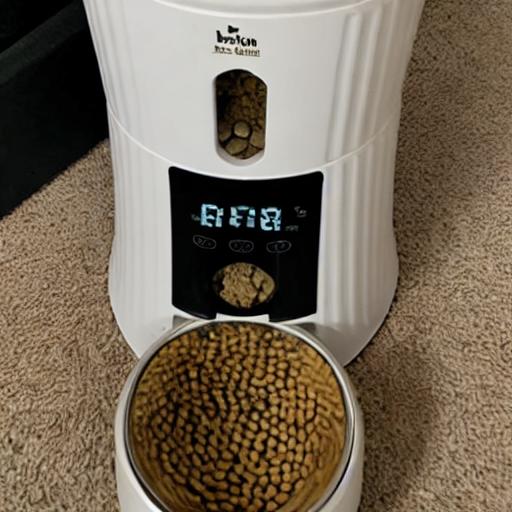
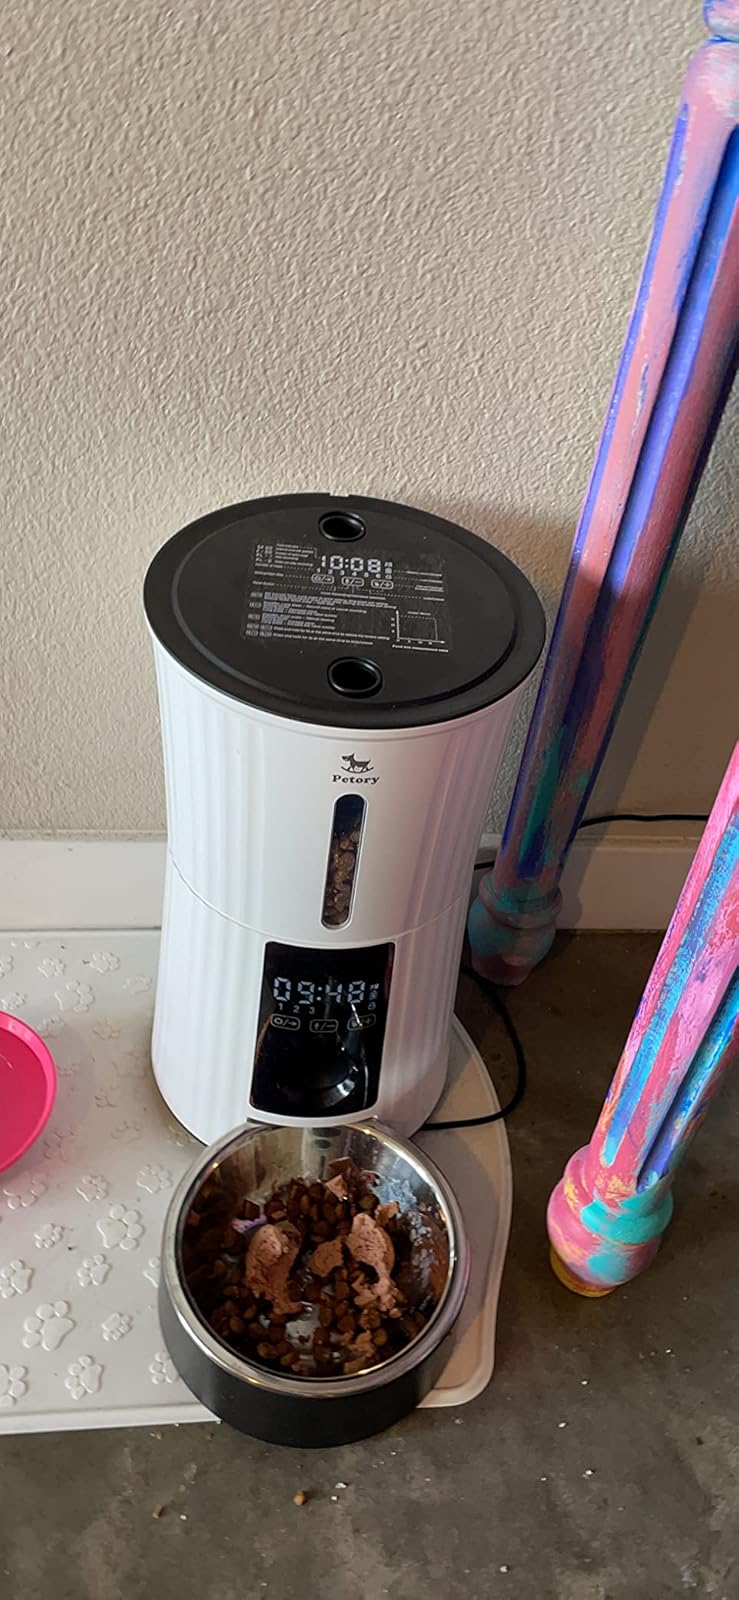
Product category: items_feeder
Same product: no